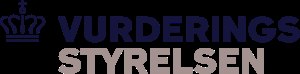
Vurderingsstyrelsen
Officielt logo for Vurderingsstyrelsen
Vurderingsstyrelsen er en dansk styrelse, der er en del af Skatteforvaltningen under Skatteministeriet. Vurderingsstyrelsens kerneopgave er at udarbejde offentlige vurderinger af grunde og ejendomme, der er så ensartede og præcise som muligt.